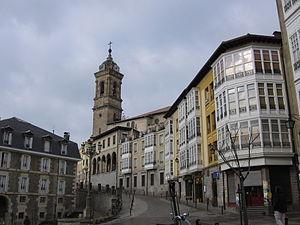
Cette liste des quartiers de Vitoria-Gasteiz, comprend les différents districts, quartiers et zones de la commune de Vitoria-Gasteiz, en Alava dans la communauté autonome du Pays basque.